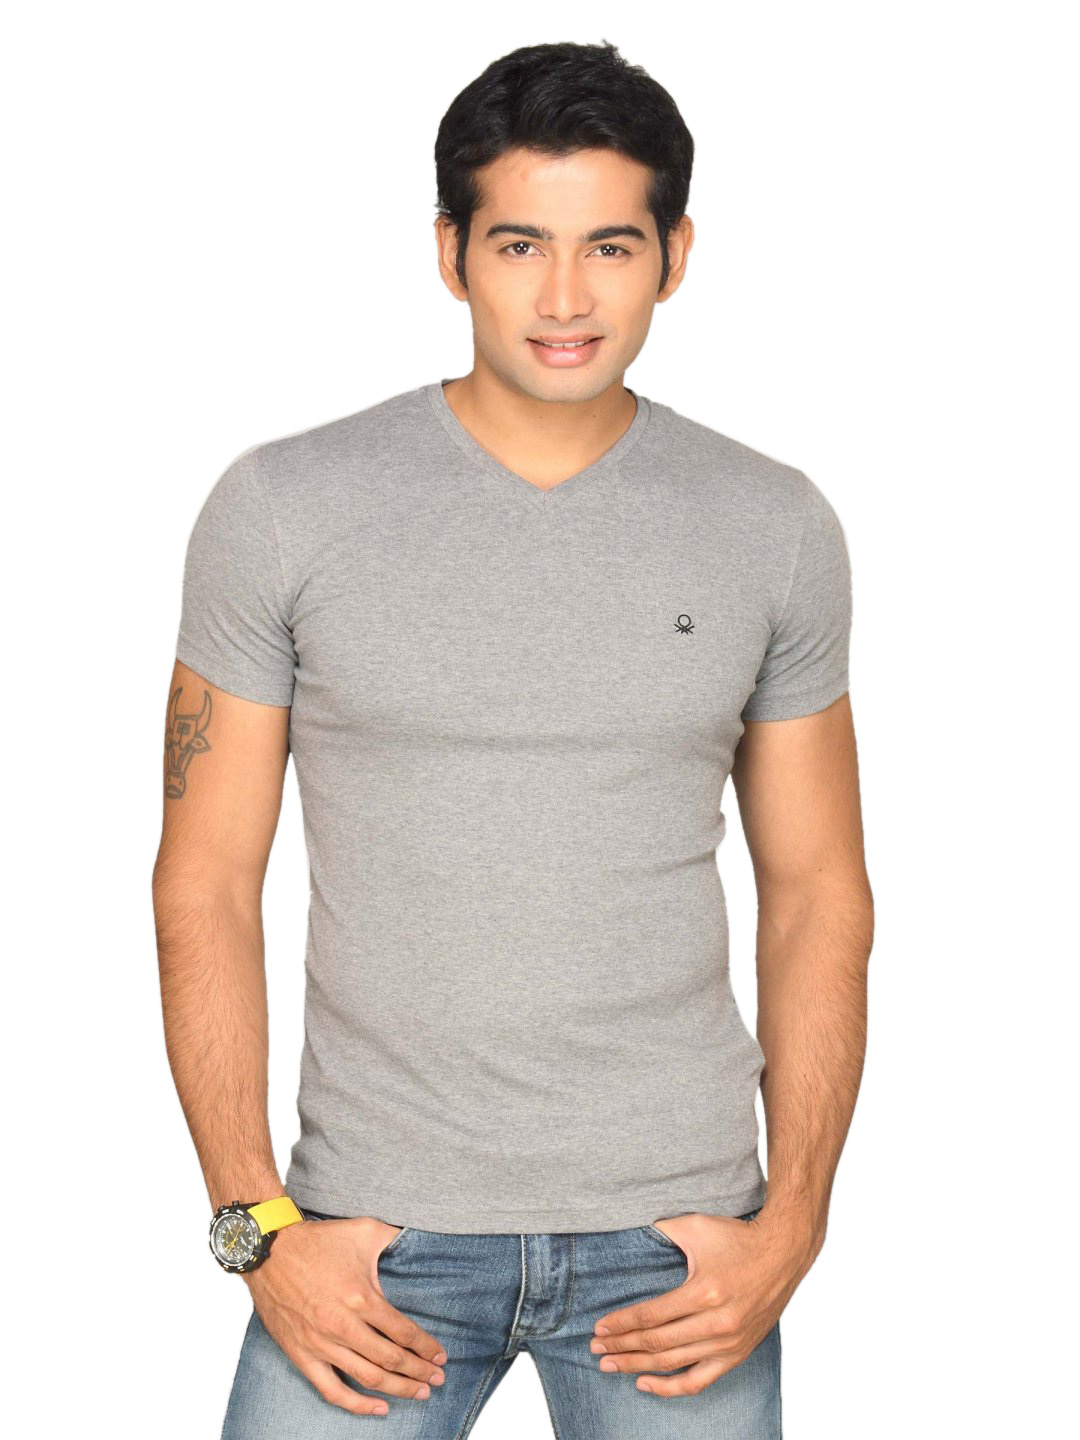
UCB Men's Contrast Logo Grey T-shirt
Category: Apparel / Topwear / Tshirts
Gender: Men
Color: Grey
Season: Summer 2011
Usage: Casual